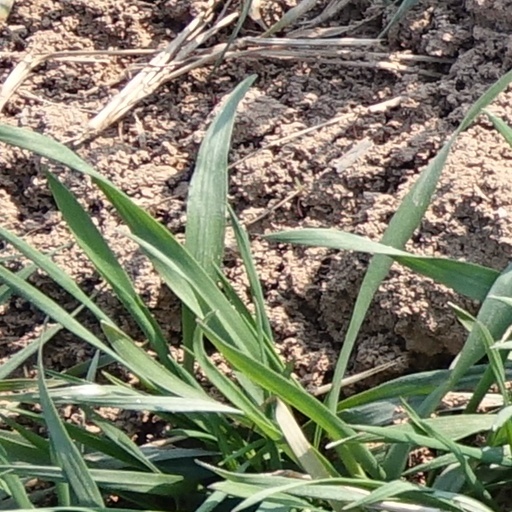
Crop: wheat